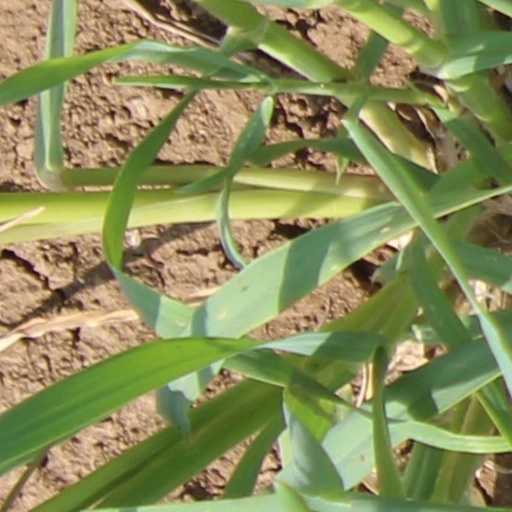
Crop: wheat